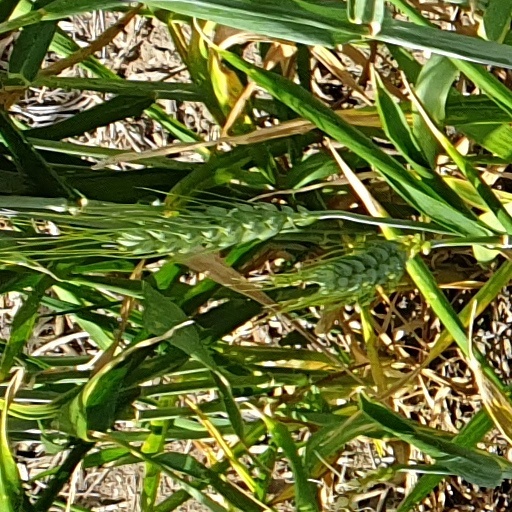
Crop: wheat